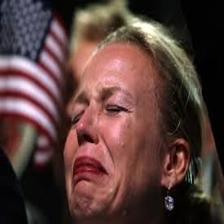
Image emotion (VAD): valence: -0.8, arousal: 0.2, dominance: -0.8
Candidate emotion words:
secure — valence: 0.688, arousal: -0.24, dominance: 0.828
joking — valence: 0.552, arousal: 0.678, dominance: -0.186
humiliated — valence: -0.792, arousal: 0.424, dominance: -0.568
cruel — valence: -0.756, arousal: 0.732, dominance: -0.218
Best matching emotion: humiliated